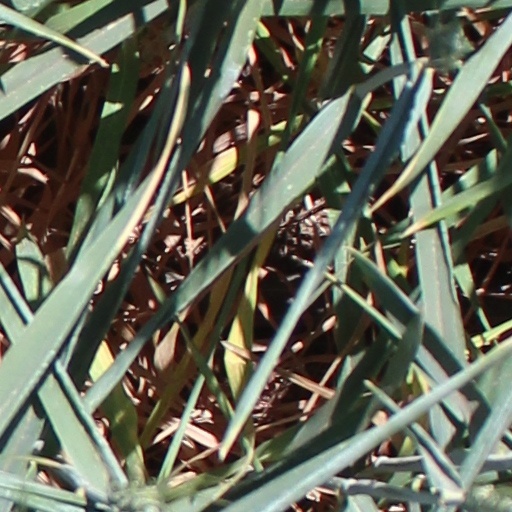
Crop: wheat